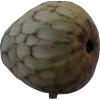
Label: cherimoya